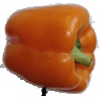
Label: Pepper Orange 1